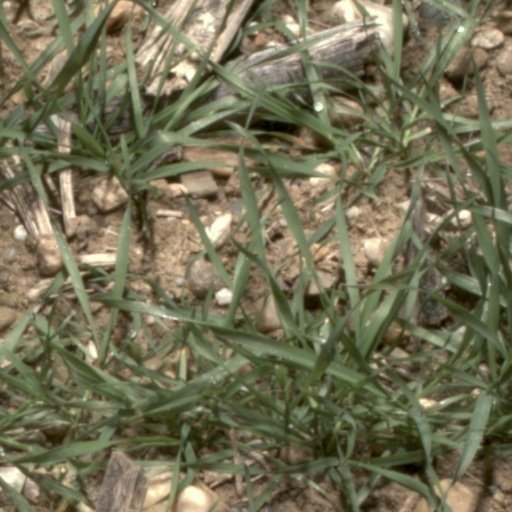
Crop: wheat